Dani Pedrosa

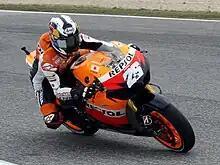
Pedrosa at the Portuguese Grand Prix, where he took his first win of the season

Pedrosa remained with an expanded three-rider Repsol Honda team in , partnering Andrea Dovizioso and Casey Stoner. Pedrosa took podium placings in the opening three races of the season, culminating in a victory at the Portuguese Grand Prix in May. On lap 18 of the following race in France, Pedrosa was involved in an incident with Gresini Racing's Marco Simoncelli while fighting over second place in the race; Simoncelli passed Pedrosa on the outside line into the "Chemin aux Boeufs", but pulled in front of Pedrosa and as a result, Pedrosa clipped Simoncelli's rear wheel and fell to the ground. Simoncelli was given a ride-through penalty, while the fall left Pedrosa with a broken collarbone, which ruled him out until July's Italian Grand Prix, where he finished in eighth place.